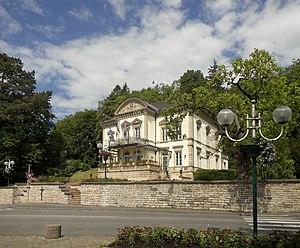
L'hôtel de ville de Pont-de-Roide-Vermondans
Pont-de-Roide-Vermondans, issu de la fusion en 1973 des communes de Pont-de-Roide et Vermondans est une commune française située dans le département du Doubs, en région Bourgogne-Franche-Comté.